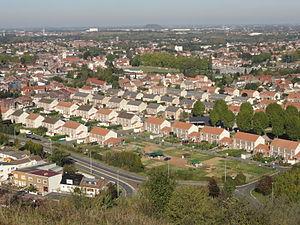
Cités de la Fosse n° 10 - 20 de la Compagnie des mines de Courrières, Billy-Montigny et Rouvroy, Pas-de-Calais, Nord-Pas-de-Calais, France.
Billy-Montigny est une commune française située dans le département du Pas-de-Calais en région Hauts-de-France.